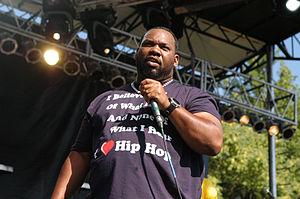
Raekwon, de son vrai nom Corey Woods est un rappeur américain, membre du Wu-Tang Clan. En 1995, il lance sa carrière solo avec Only Built 4 Cuban Linx… considéré comme l'un des meilleurs albums de rap américain des années 1990.